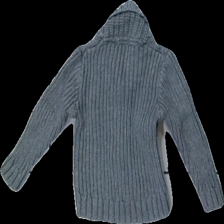
View: back
Type: Cardigan
Category: Children
Brand: Cubus
Colors: Grey
Material: 100% cotton
Cut: Regular
Size: 68
Season: All
Damage location: top center
Damage 2 location: bottom center
Damage 3 location: bottom left
Price range: <50
Recommended usage: Reuse
Description: grå kofta med knappar, lite nopprig